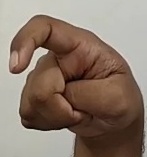
ASL sign: X